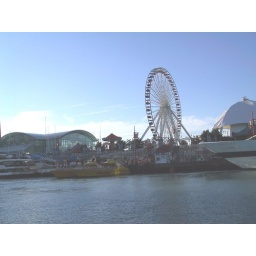
Navy Pier in Chicago - Boat ride on chicago river and lake michigan